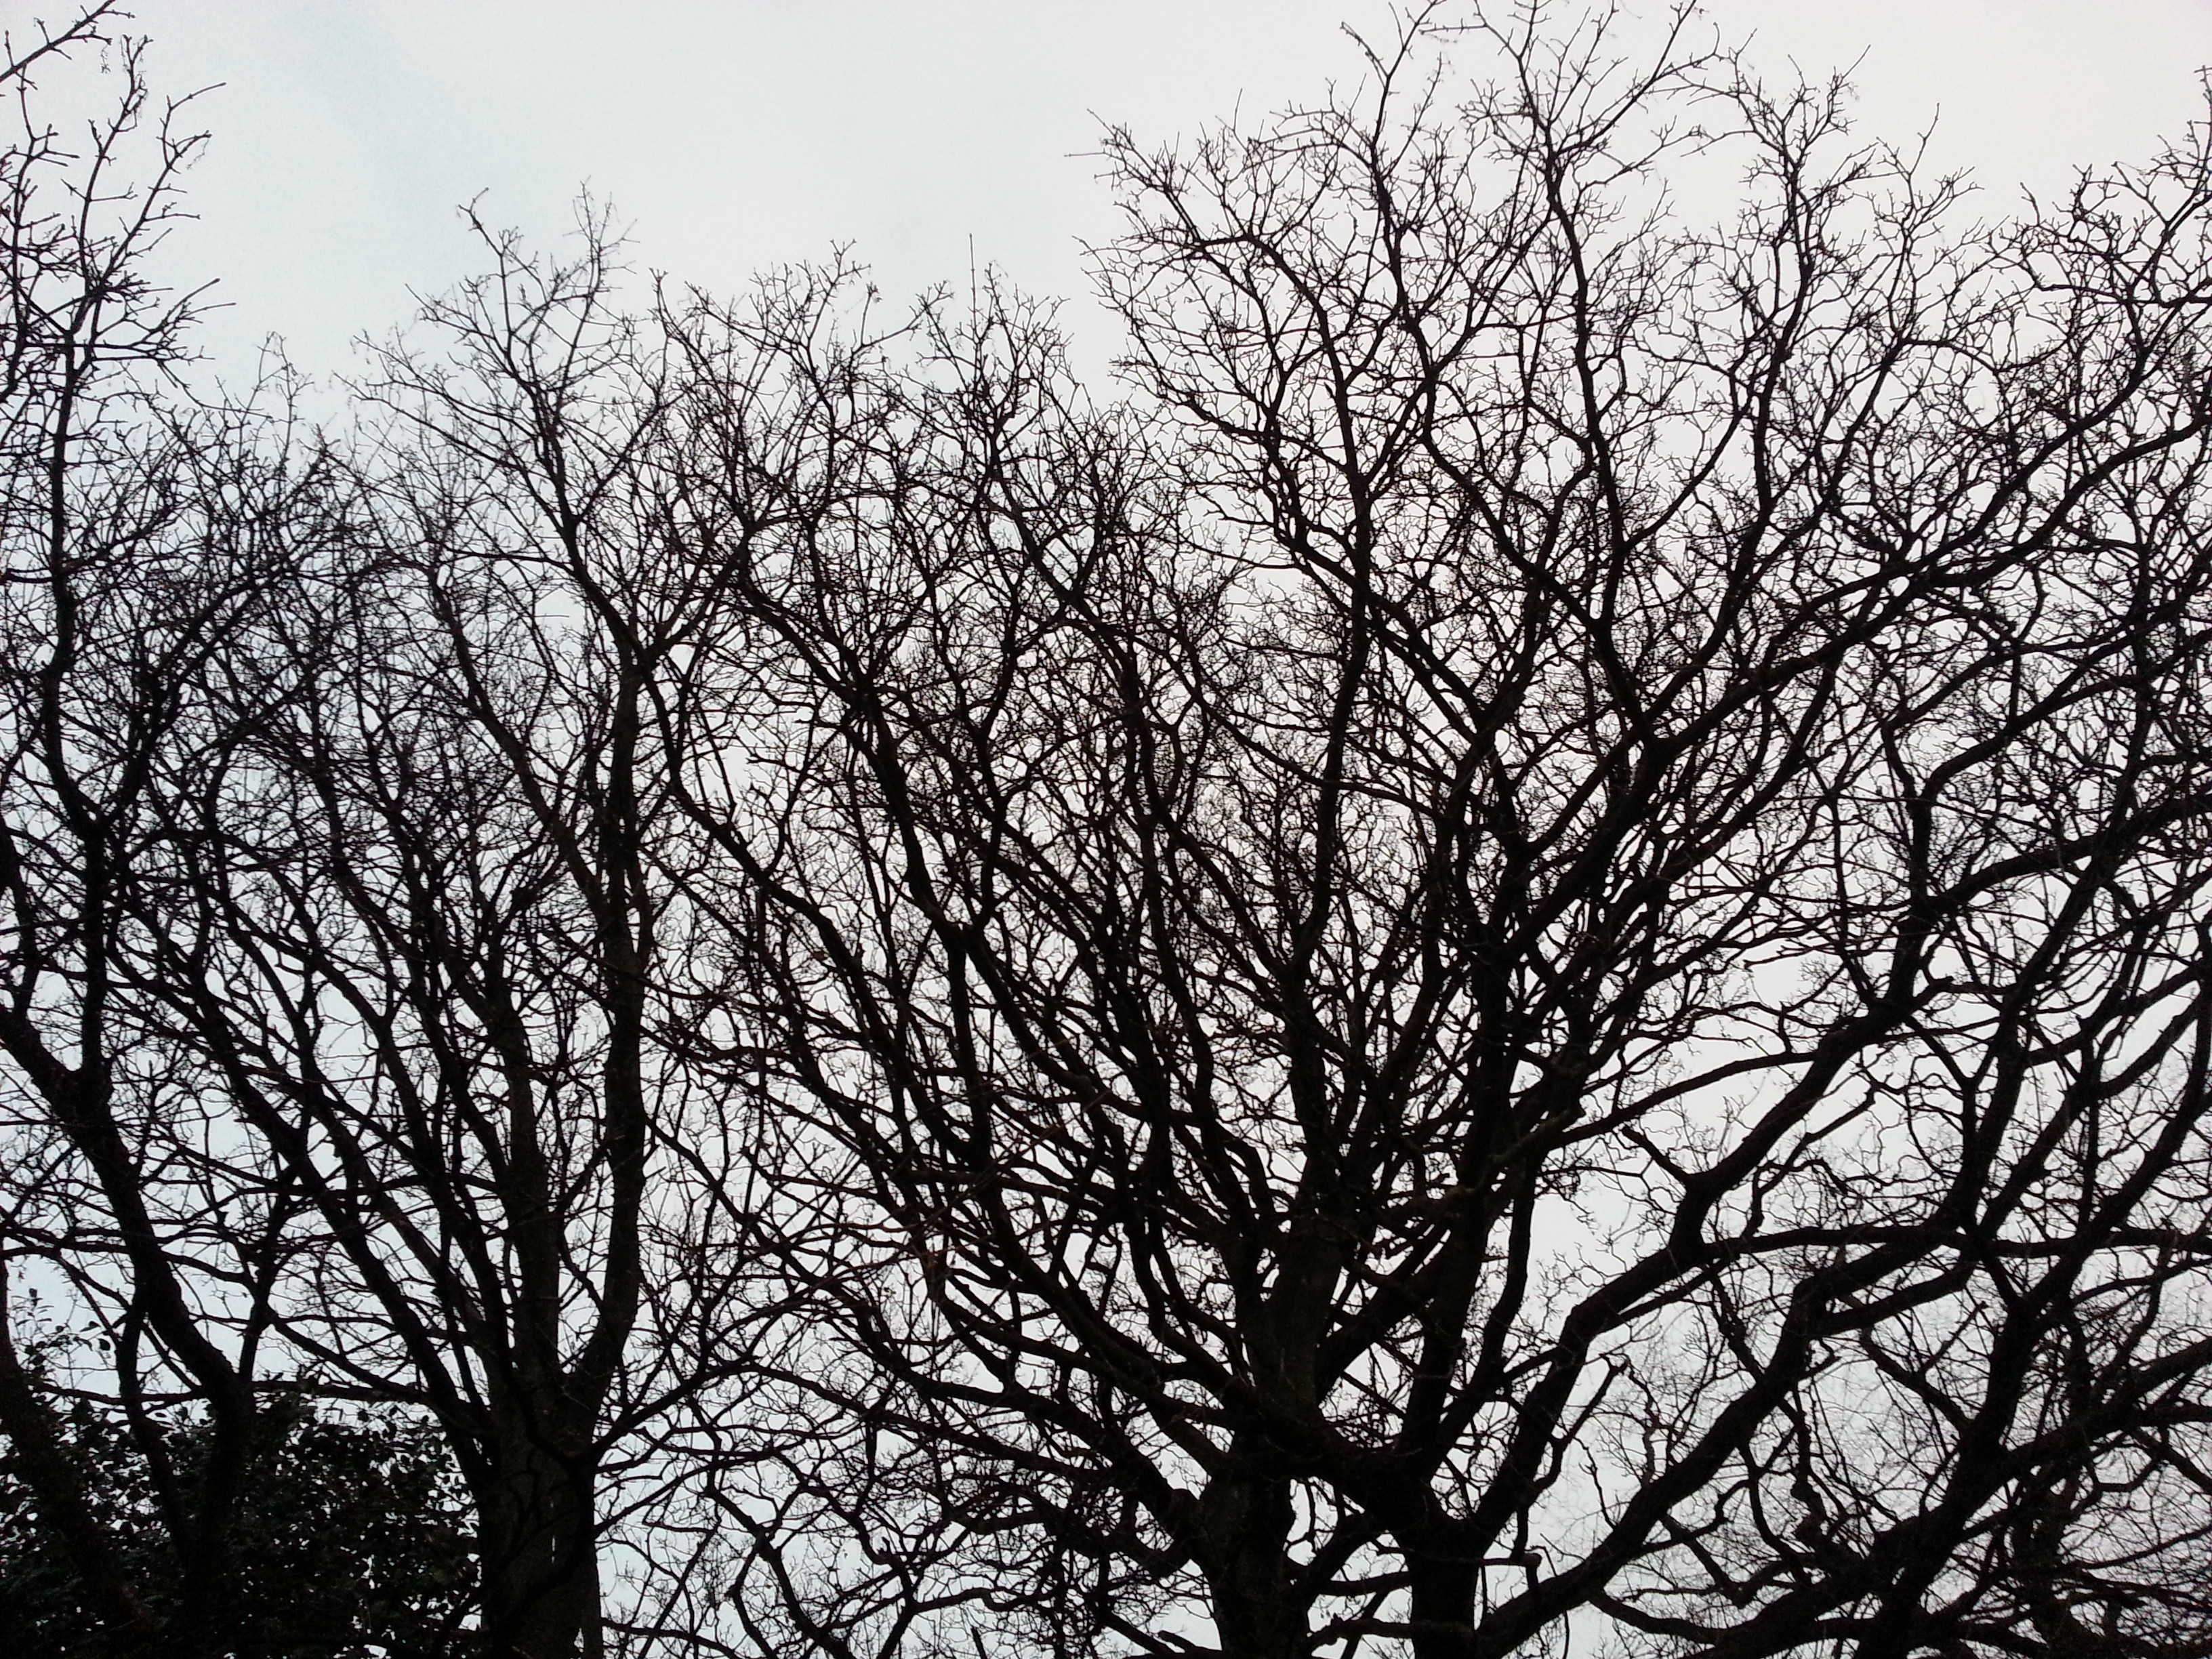
tree, nature, branch, winter, black and white, plant, sky, morning, leaf, flower, dusk, monochrome, season, woodland, monochrome photography, atmospheric phenomenon, woody plant, trees outlined